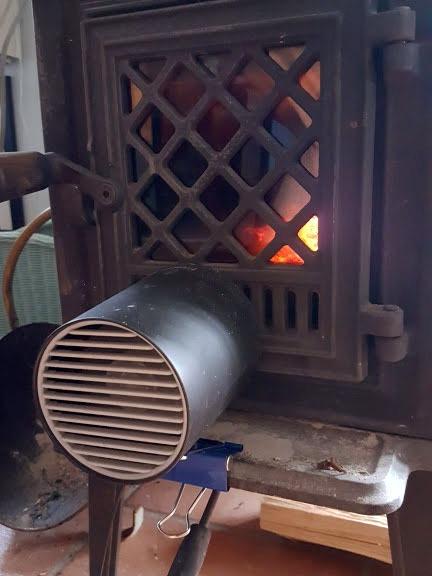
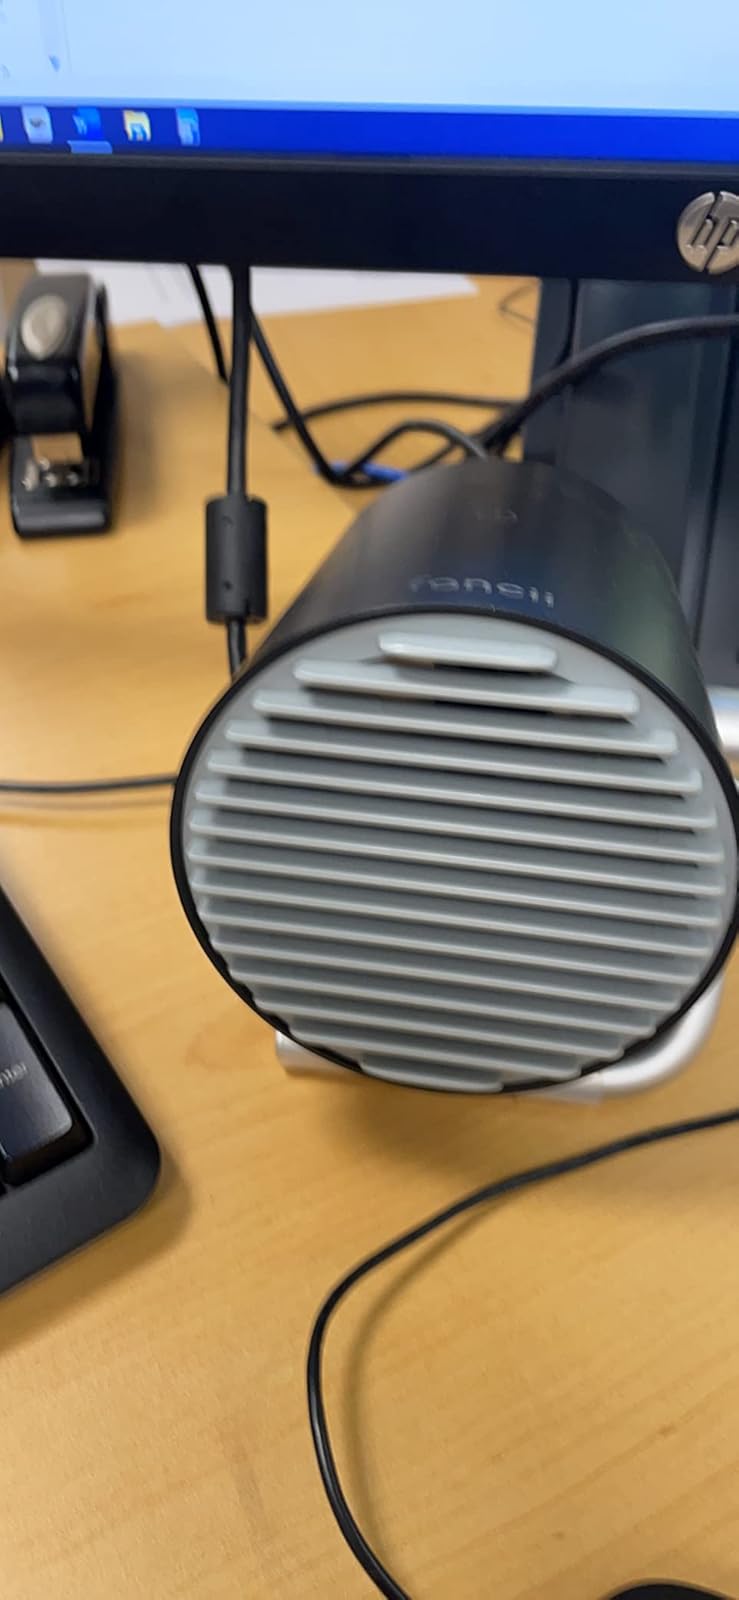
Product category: fan
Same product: yes